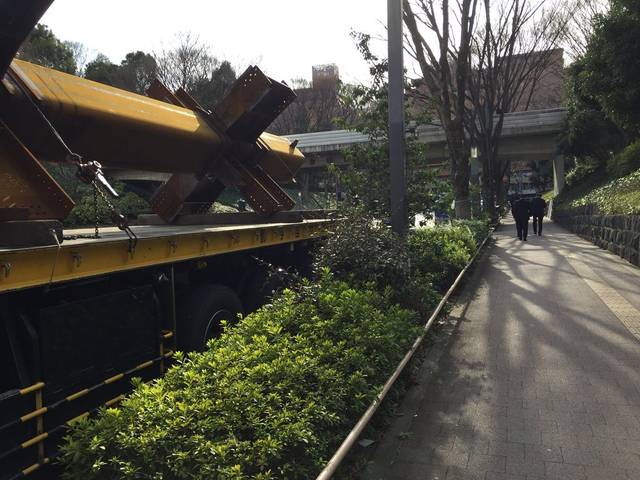
Region: Japan
Coordinates: 35.689, 139.691